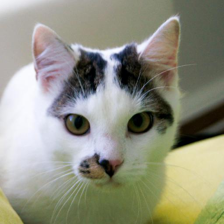
Label: animals